EPTB Seine Grands Lacs

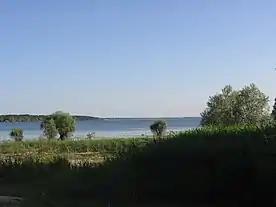
View of Lake Orient and its forest.

"Lake of Orient" or "lac-réservoir Seine" is located in the Aube region of Champagne-Ardenne, a dozen kilometers from Troyes. With a surface area of 23 km and a normal capacity of 205 million m, it is the third-largest artificial lake in France, after Lac du Der-Chantecoq and Lac de Serre-Ponçon and ahead of Lac de Sainte-Croix. Formerly known as "Lac de Lusigny" or "Lac de la forêt d'Orient", it was built to directly regulate the Seine. It was commissioned in 1966, becoming the second-largest lake on the Seine. Today, the lake is part of the Orient Forest Regional Natural Park, from which it takes its name.